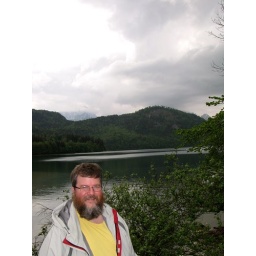
The lake at the base of the long hike up to Neuschwanstein castle in Bavaria.